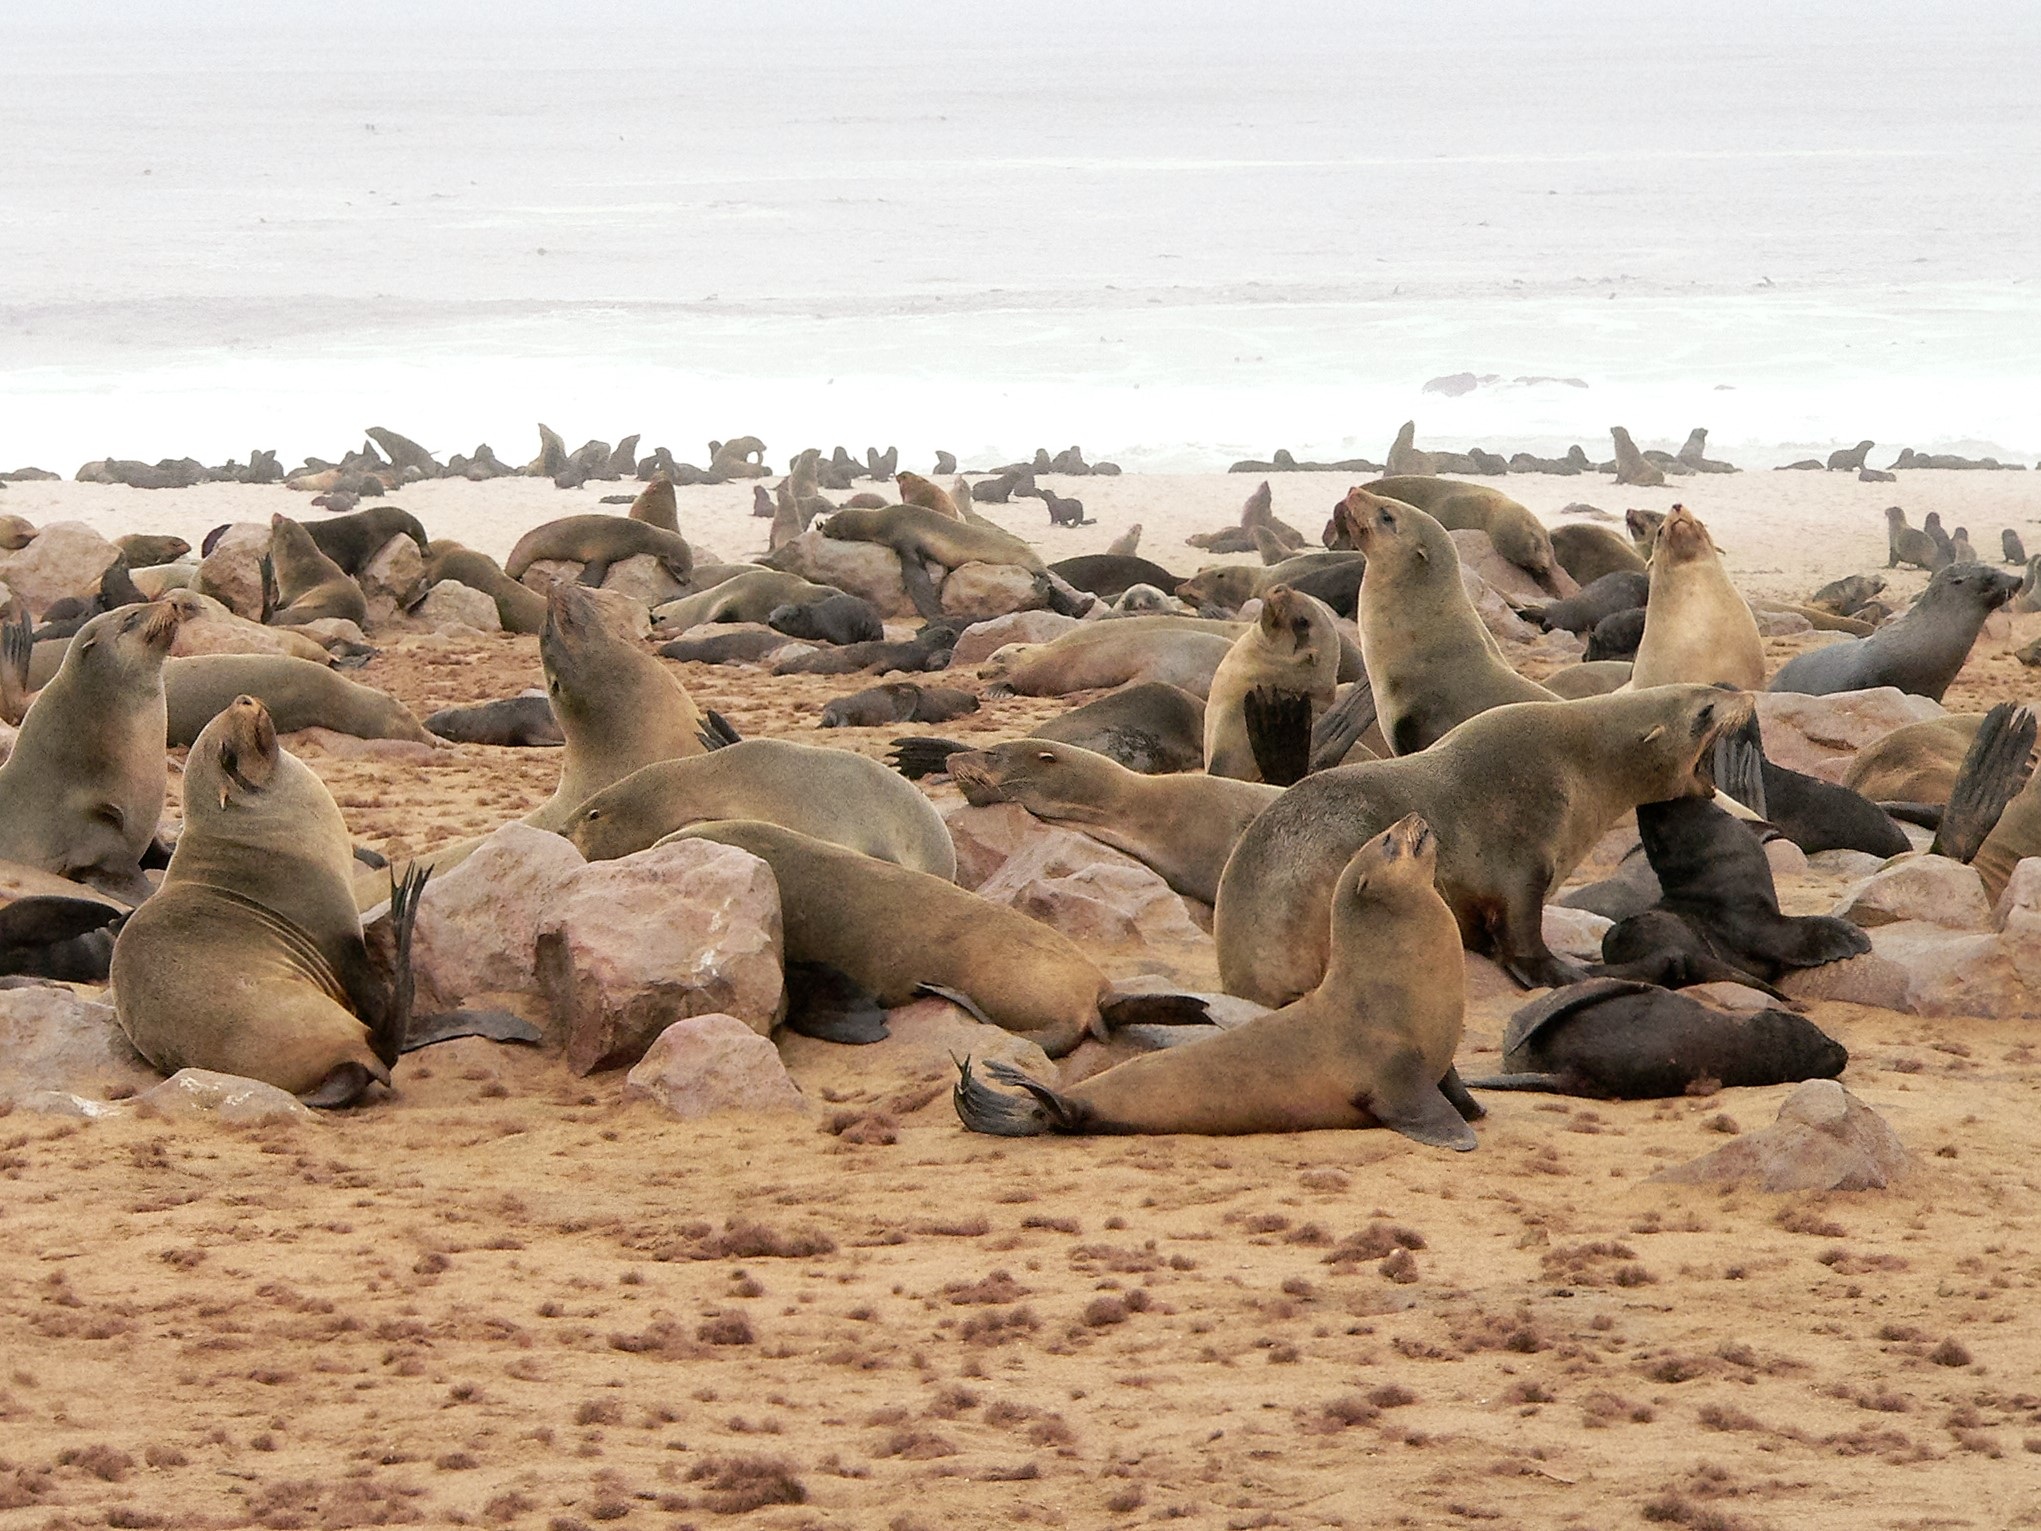
beach, sea, sand, group, wildlife, mammal, fauna, crawl, seals, harbor seal, seal colony, marine mammal